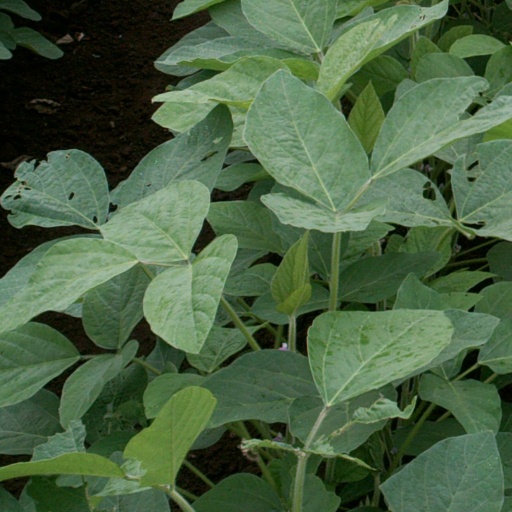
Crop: soybean